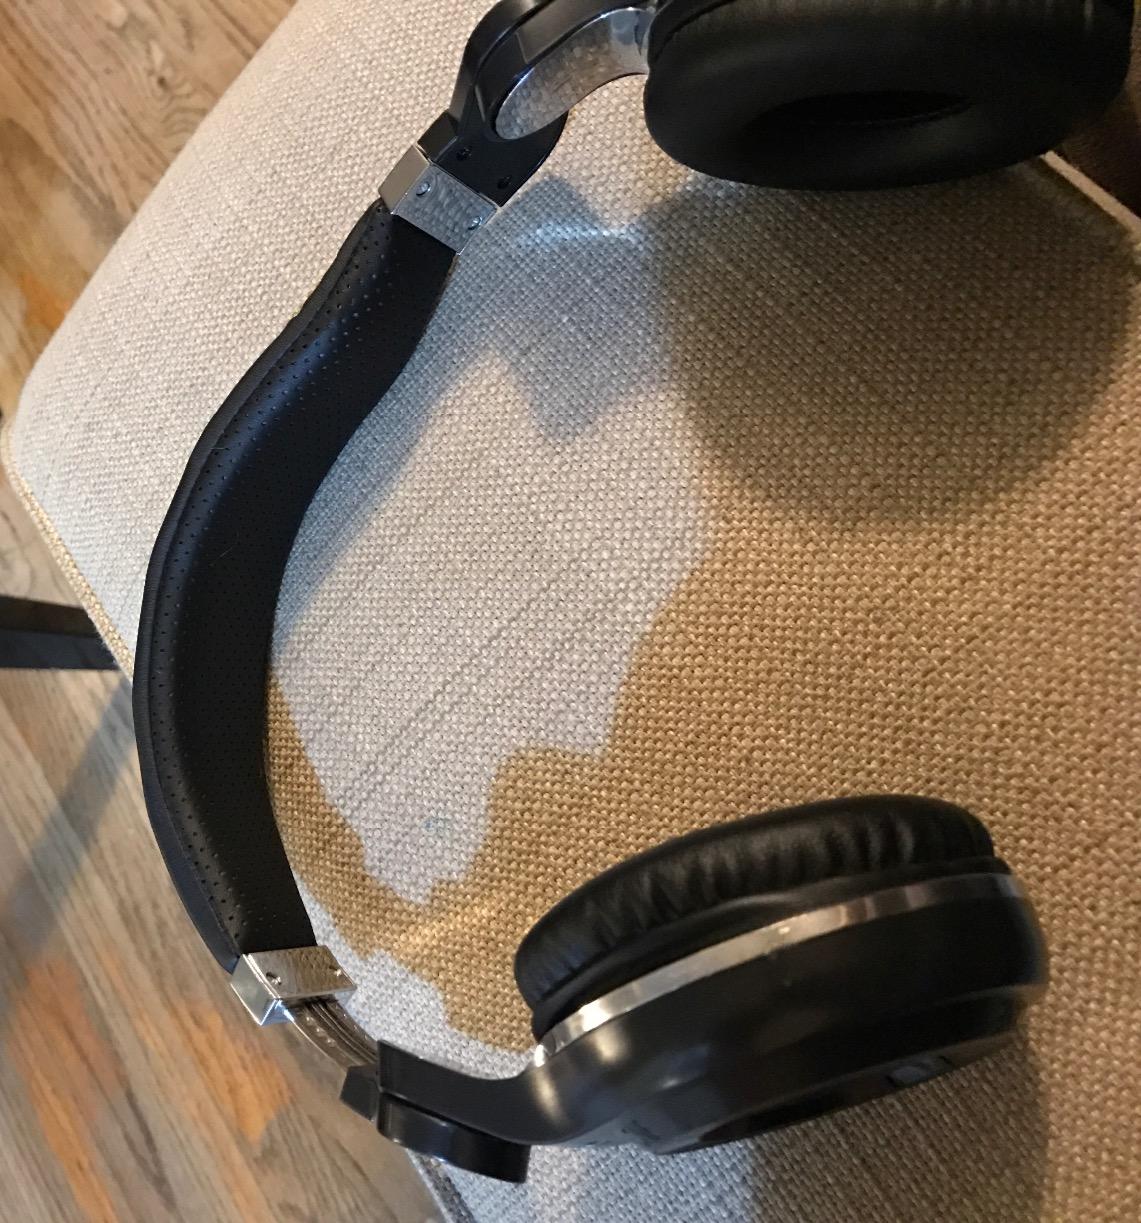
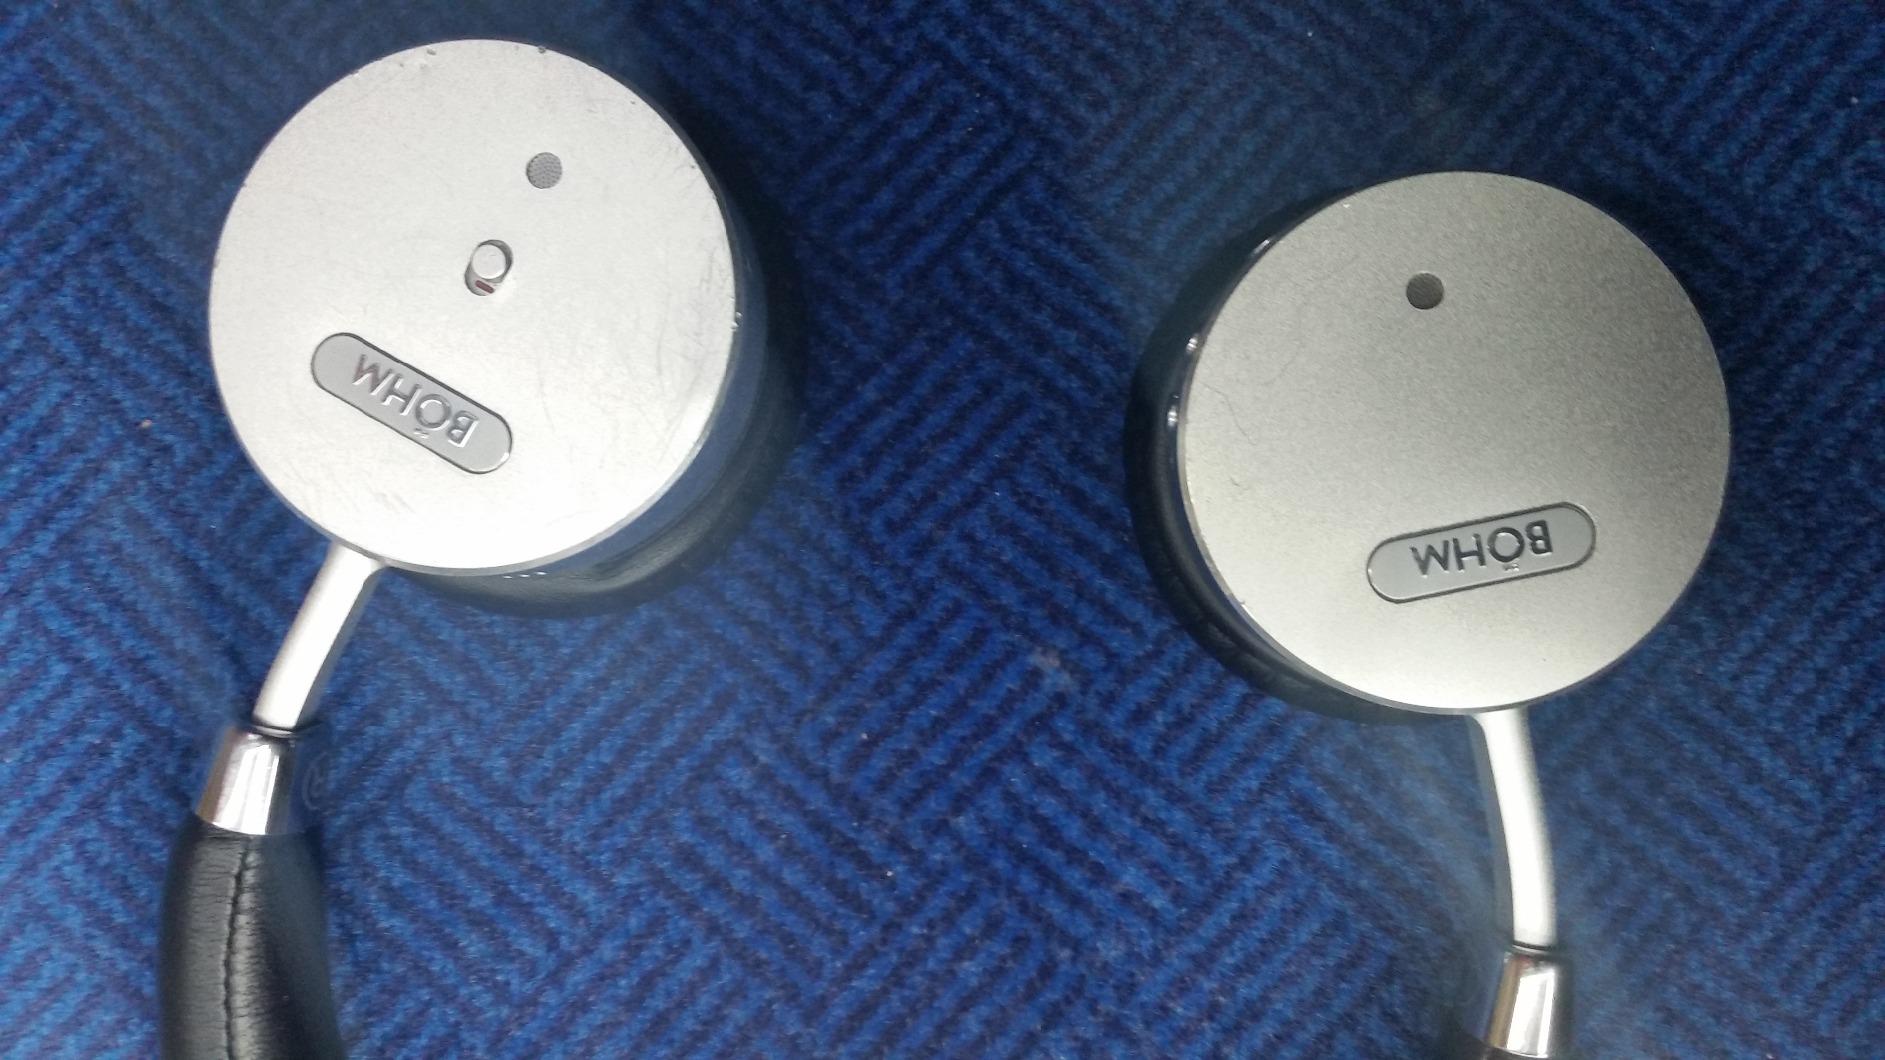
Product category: headphones
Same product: no